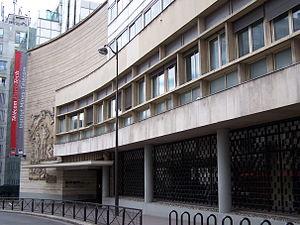
Entrée principale de la Grande École Télécom ParisTech, anciennement École nationale supérieure des télécommunications (ENST), dans la rue Barrault à Paris, en France.
Télécom Paris, anciennement Télécom ParisTech, École nationale supérieure des télécommunications et École supérieure de télégraphie, est l'une des 205 écoles d'ingénieurs françaises accréditées au 1ᵉʳ septembre 2019 à délivrer un diplôme d'ingénieur.